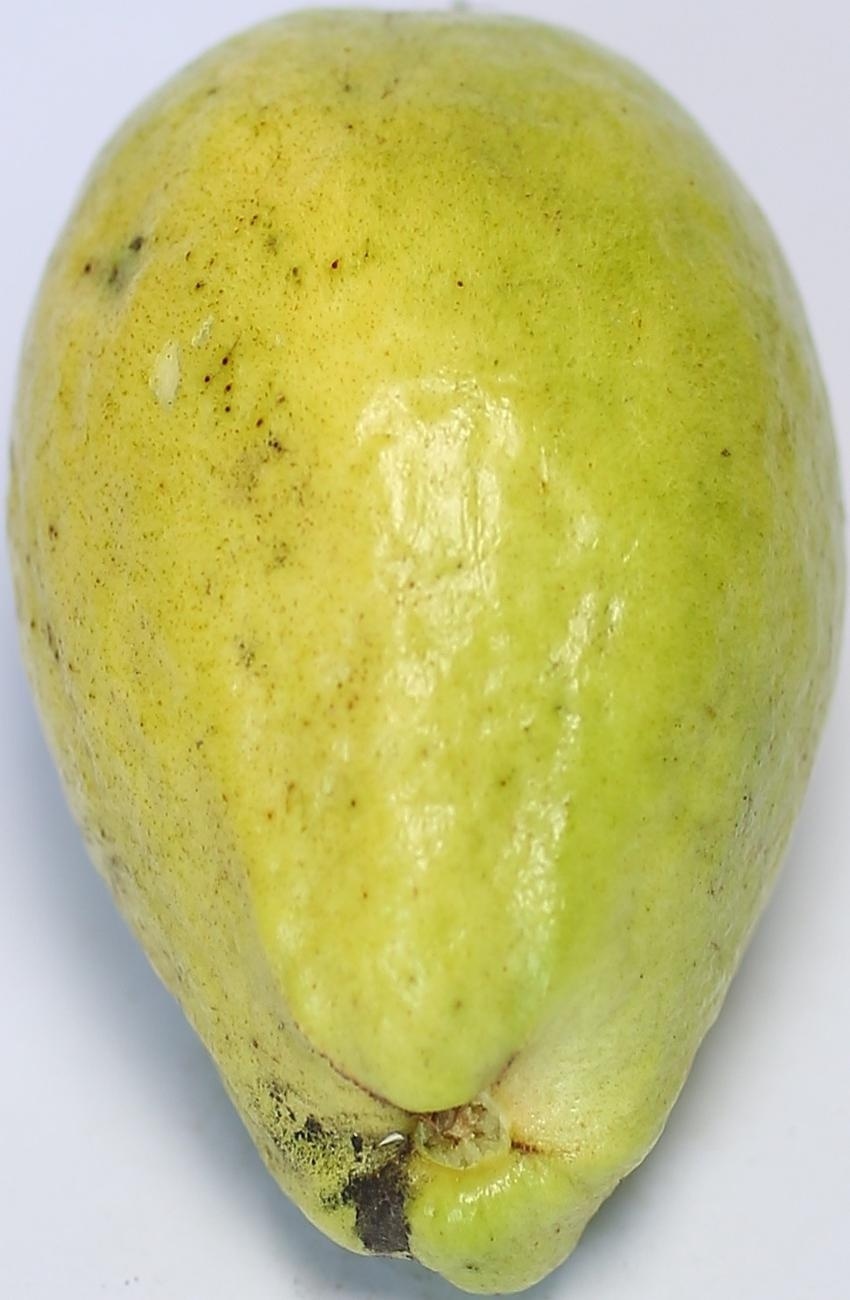
Maturity: mature-green
Variety: thadhrami